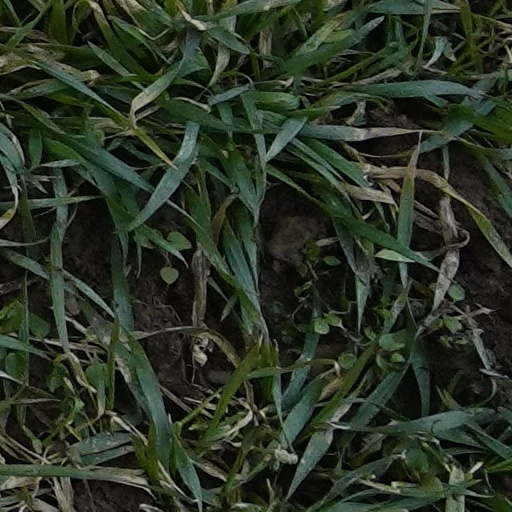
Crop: wheat